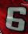
Number: 6